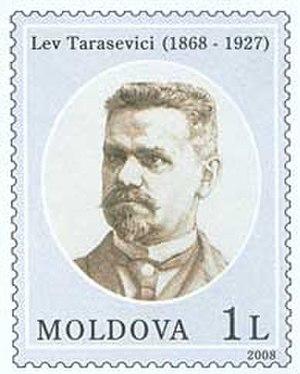
Lev Aleksandrovitch Tarassevitch, né le 2 février 1868 à Tiraspol, dans le gouvernement de Kherson, alors dans l'empire russe, aujourd'hui en Moldavie, mort le 12 juin 1927 près de Dresde, est un immunologiste, épidémiologiste, biologiste et pathologiste russe et soviétique, qui a joué un rôle moteur dans le développement de la vaccination en Russie.